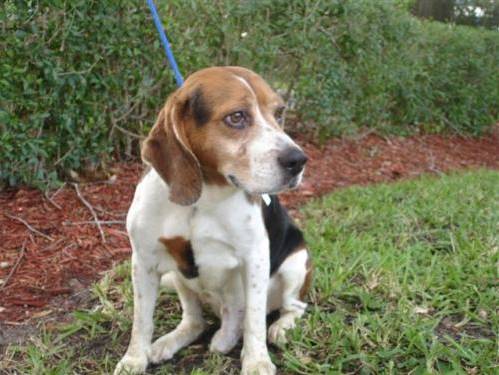
Label: dog